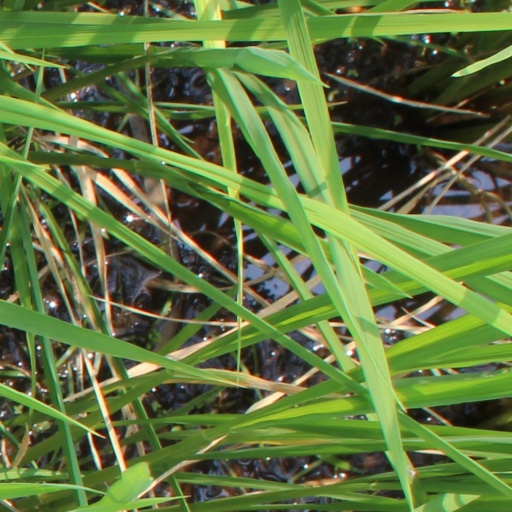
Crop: rice